Carla Rebecchi

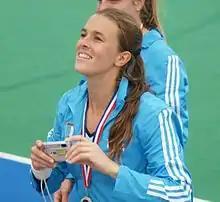

Carla Rebecchi (born 7 September 1984) is an Argentine field hockey player who won the bronze medal at the 2008 Summer Olympics in Beijing and the silver medal at the 2012 Summer Olympics in London with the Argentina national field hockey team. In 2010, she won the World Cup in Rosario, Argentina. Carla has also won six Champions Trophy tournaments, the 2014–2015 World League, three medals at the Pan American Games and two Pan American Cups.